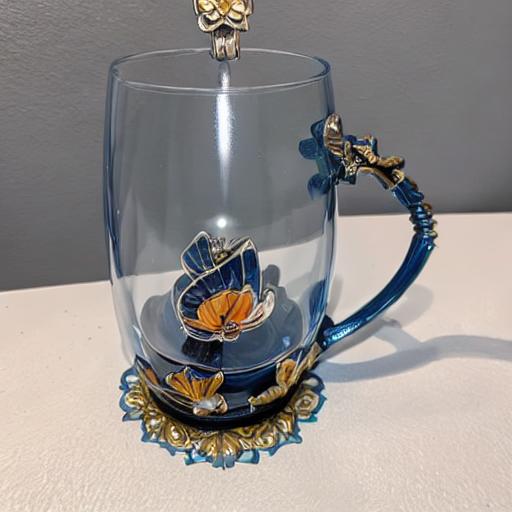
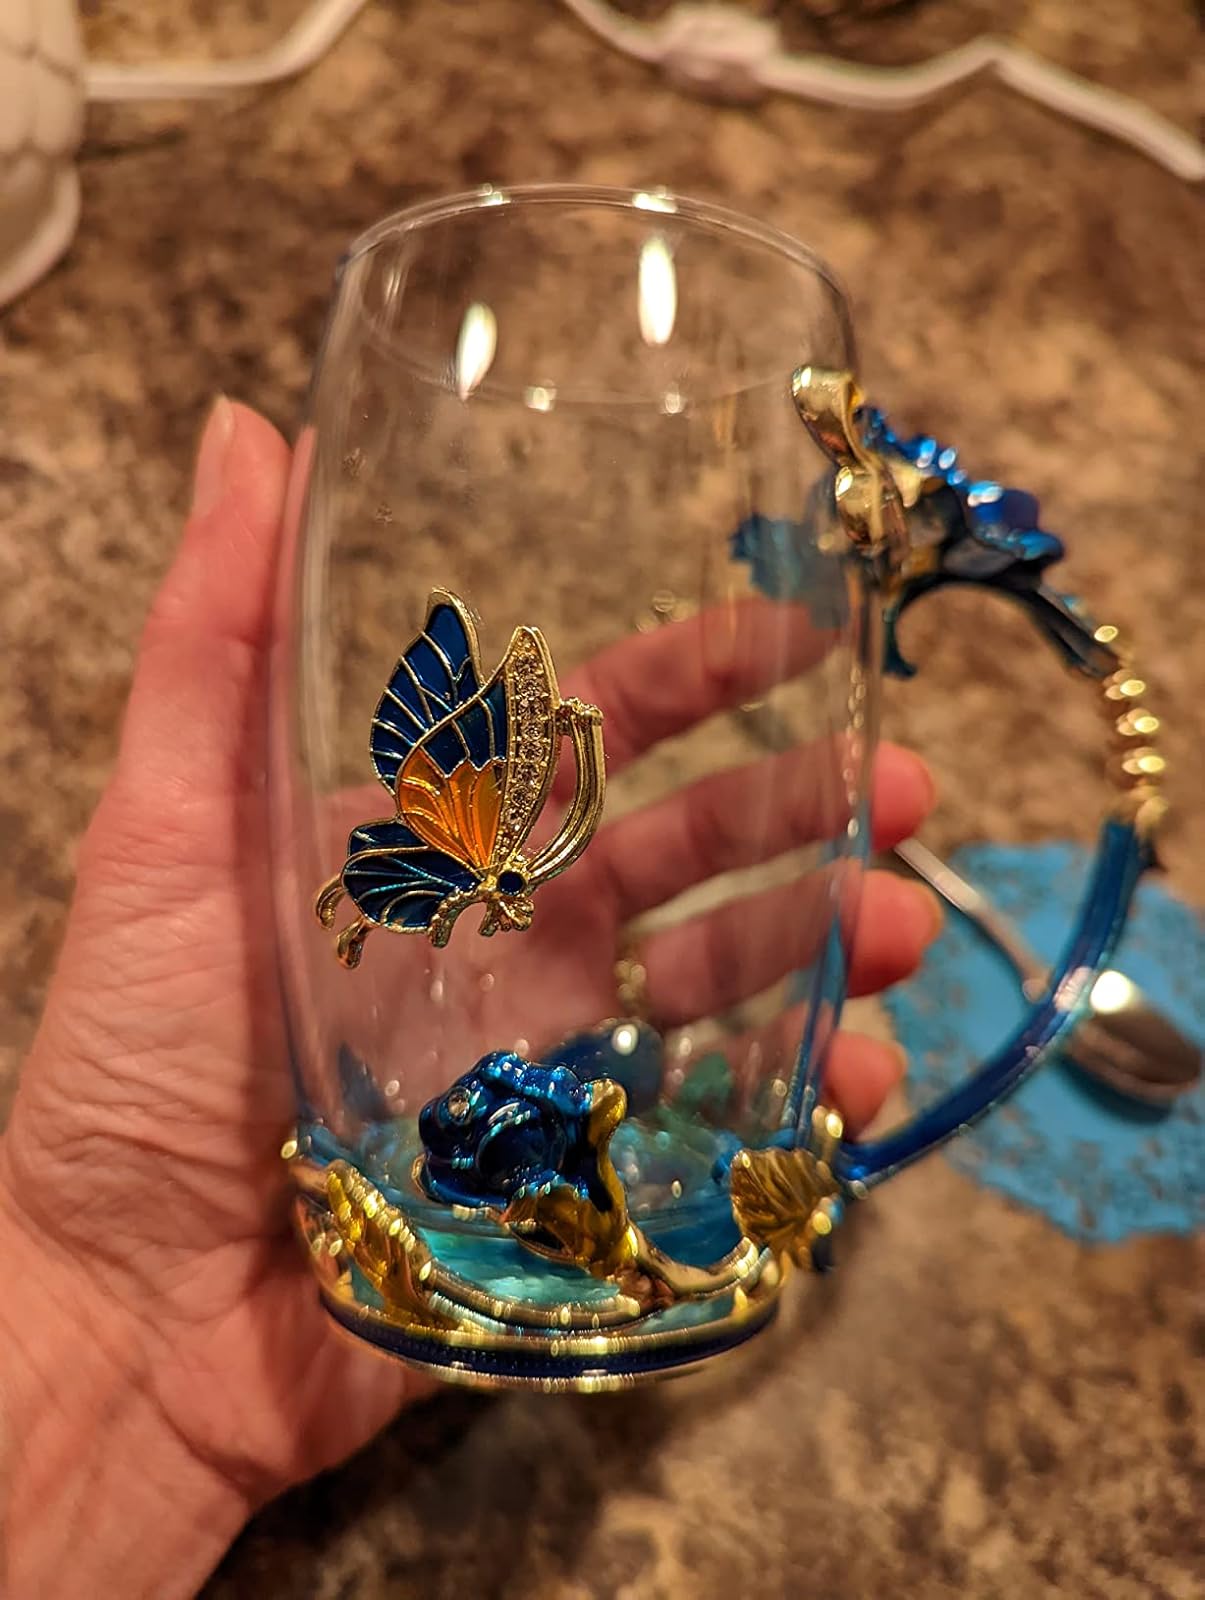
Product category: items_mug
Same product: no